Francis S. Lyon

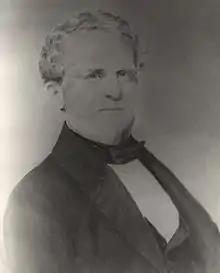
Antebellum daguerreotype of Francis Strother Lyon

Francis Strother Lyon (February 25, 1800 – December 31, 1882) was an Alabama attorney and politician. He served two terms in the Confederate States Congress during the American Civil War after being an antebellum member of the United States Congress.